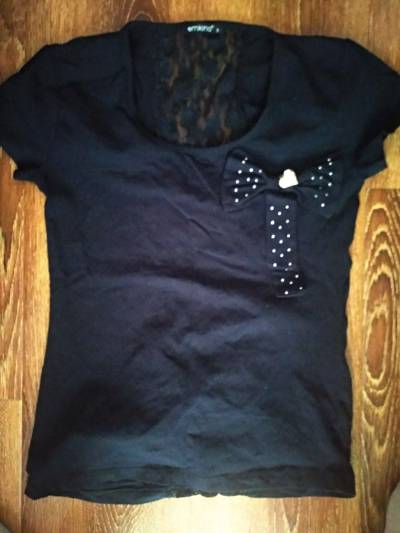
Waste category: clothes